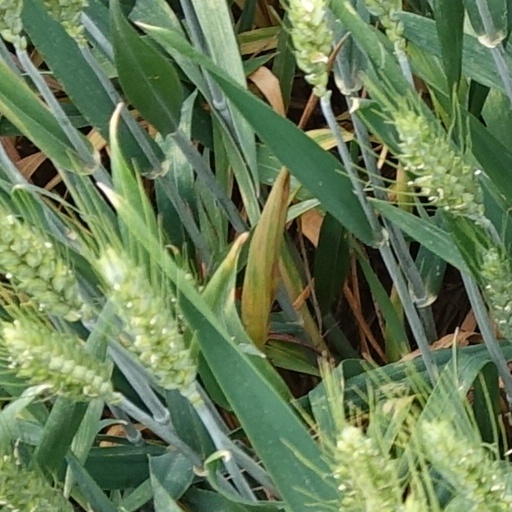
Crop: wheat